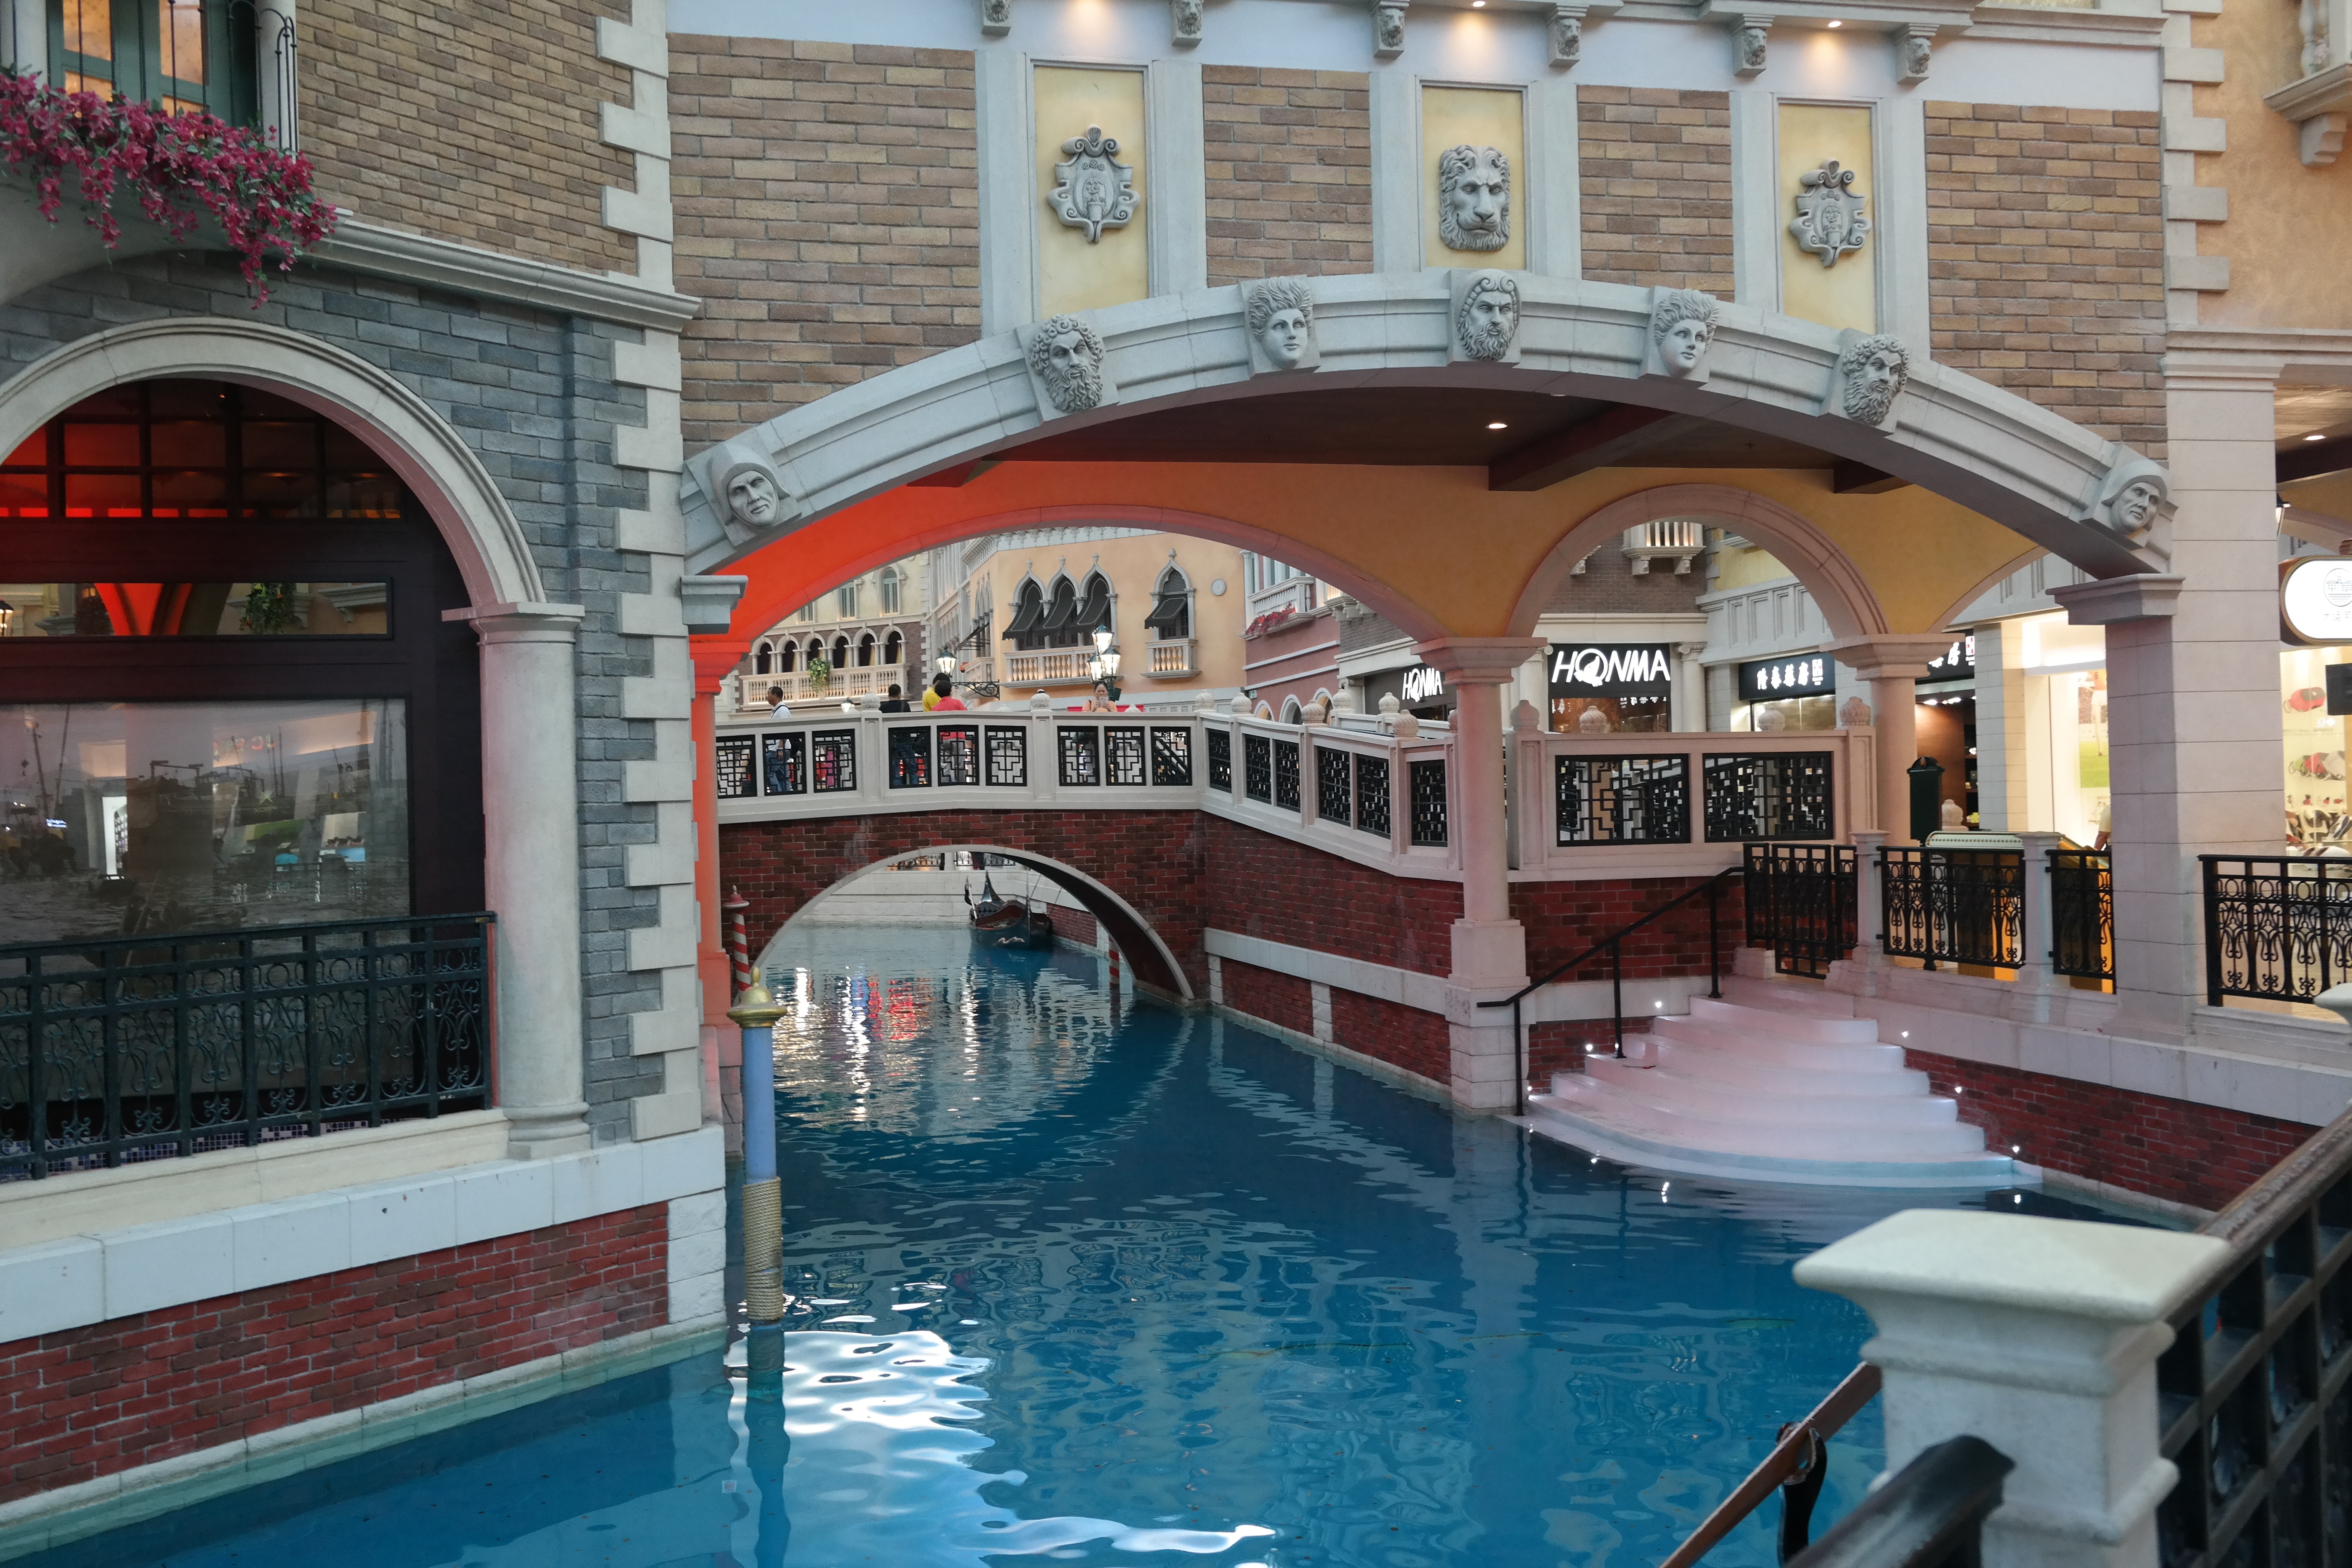
architecture, restaurant, swimming pool, hong kong, hotel, estate, the venetian hotel